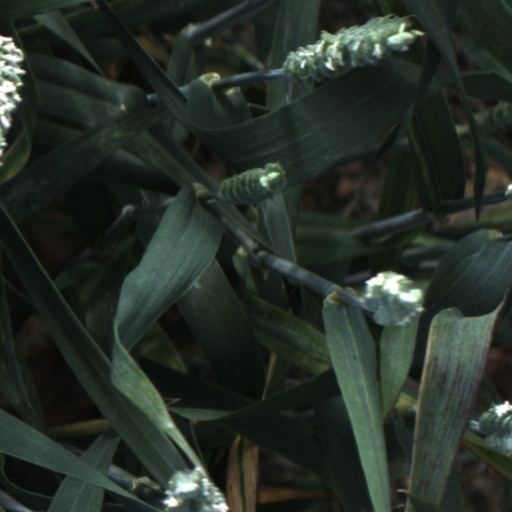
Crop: wheat